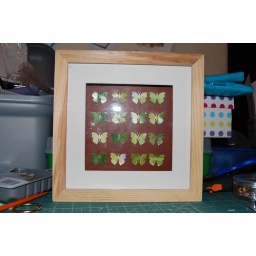
green butterflies in frame